Store Frederikslund

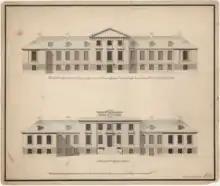
A rendering by Andreas Kirkerup from 1783

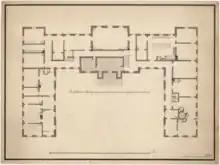
Plan drawing, 1783

The Neoclassical main building dates from the 1780s and was probably designed by Andreas Kirkerup. It is part of a large, rectangular complex surrounding a central courtyard. The two side wings have median risalits on both sides. The median risalits towards the garden feature four Tuscan order pilasters and are topped by triangular pediments. The main building was listed on the Danish registry of protected buildings and places in 1918.